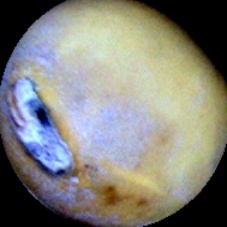
Label: Spotted